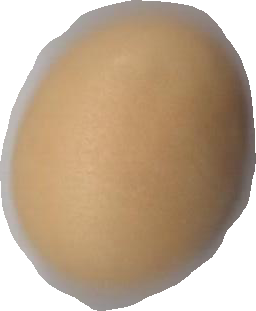
Variety: Grobogan